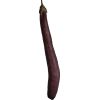
Label: eggplant_long